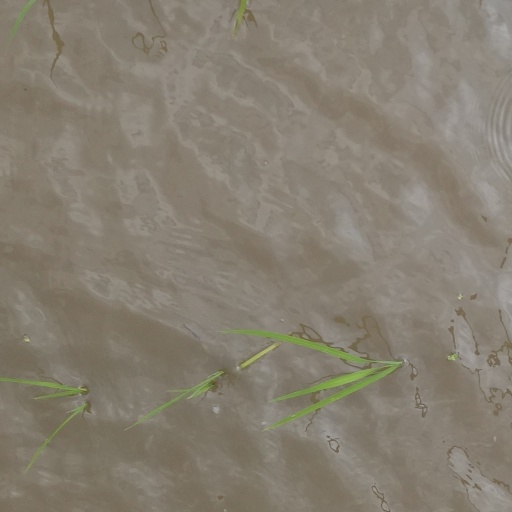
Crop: rice